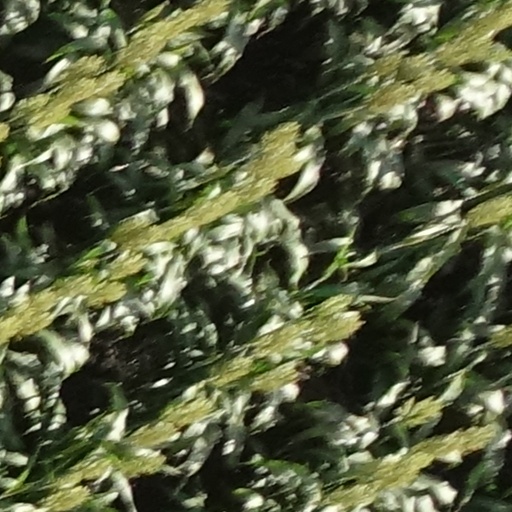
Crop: sorghum